Henri de La Tour d'Auvergne, Viscount of Turenne

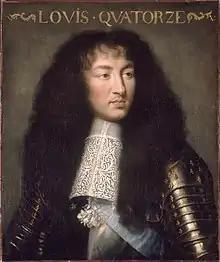
Louis XIV as king of France

While molding the army back into fighting condition Turenne bought mounts for 5,000 cavalrymen and clothes for 4,000 infantrymen with his own money. The reorganization finished, Turenne began campaigning in June 1644, crossing the river Rhine at Breisach. He defeated Gaspard von Mercy in the Black Forest before retreating to the Rhine. Unable to relieve the besieged Freiburg with inferior numbers, he was quickly joined by a force under the Duke of Enghien, later to be known as the Grand "Condé". The Duke, as a prince of the royal house, took the chief command of the united armies of "France" and "Weimar". The desperately fought battle of Freiburg against Franz von Mercy's Bavarians (3, 5 and 9 August 1644) proved the chief event of the first campaign. In this battle Turenne distinguished himself with a well executed strike at the enemy flank. The French continued on by successfully besieging Philippsburg. Before the capitulation Enghien withdrew and left Turenne in command. At the same time the Duke of Lorraine moved to besiege nearby Bacharach. Turenne took 500 men and built a huge camp near Bacharach, believing Turenne had a large force Lorraine retreated. Turenne continued on by taking the important fortress of Kreuznach and blocking the route between the two armies.